Risky sexual behavior

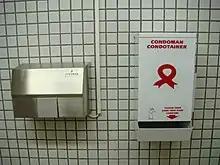

Risky sexual behavior includes unprotected intercourse, multiple sexual partners, and illicit drug use. The use of alcoholic drinks and illicit drugs greatly increases the risk of gonorrhea, chlamydia, trichomoniasis, hepatitis B, and HIV/AIDS. Trauma from penile-anal sex has been identified as a risky sexual behavior.